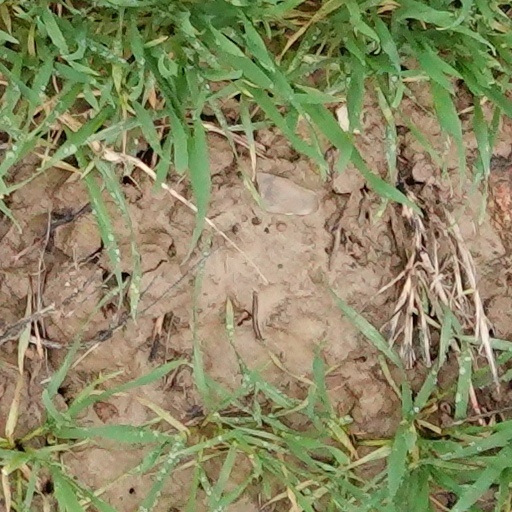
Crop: wheat